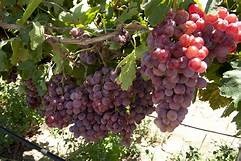
Label: grape